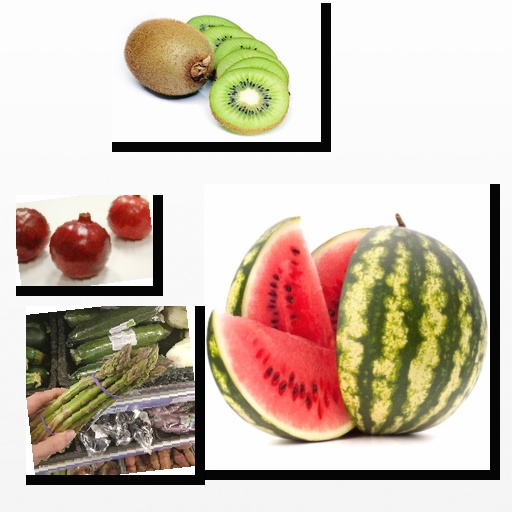
Food items: pomegranate, kiwi, asparagus, watermelon